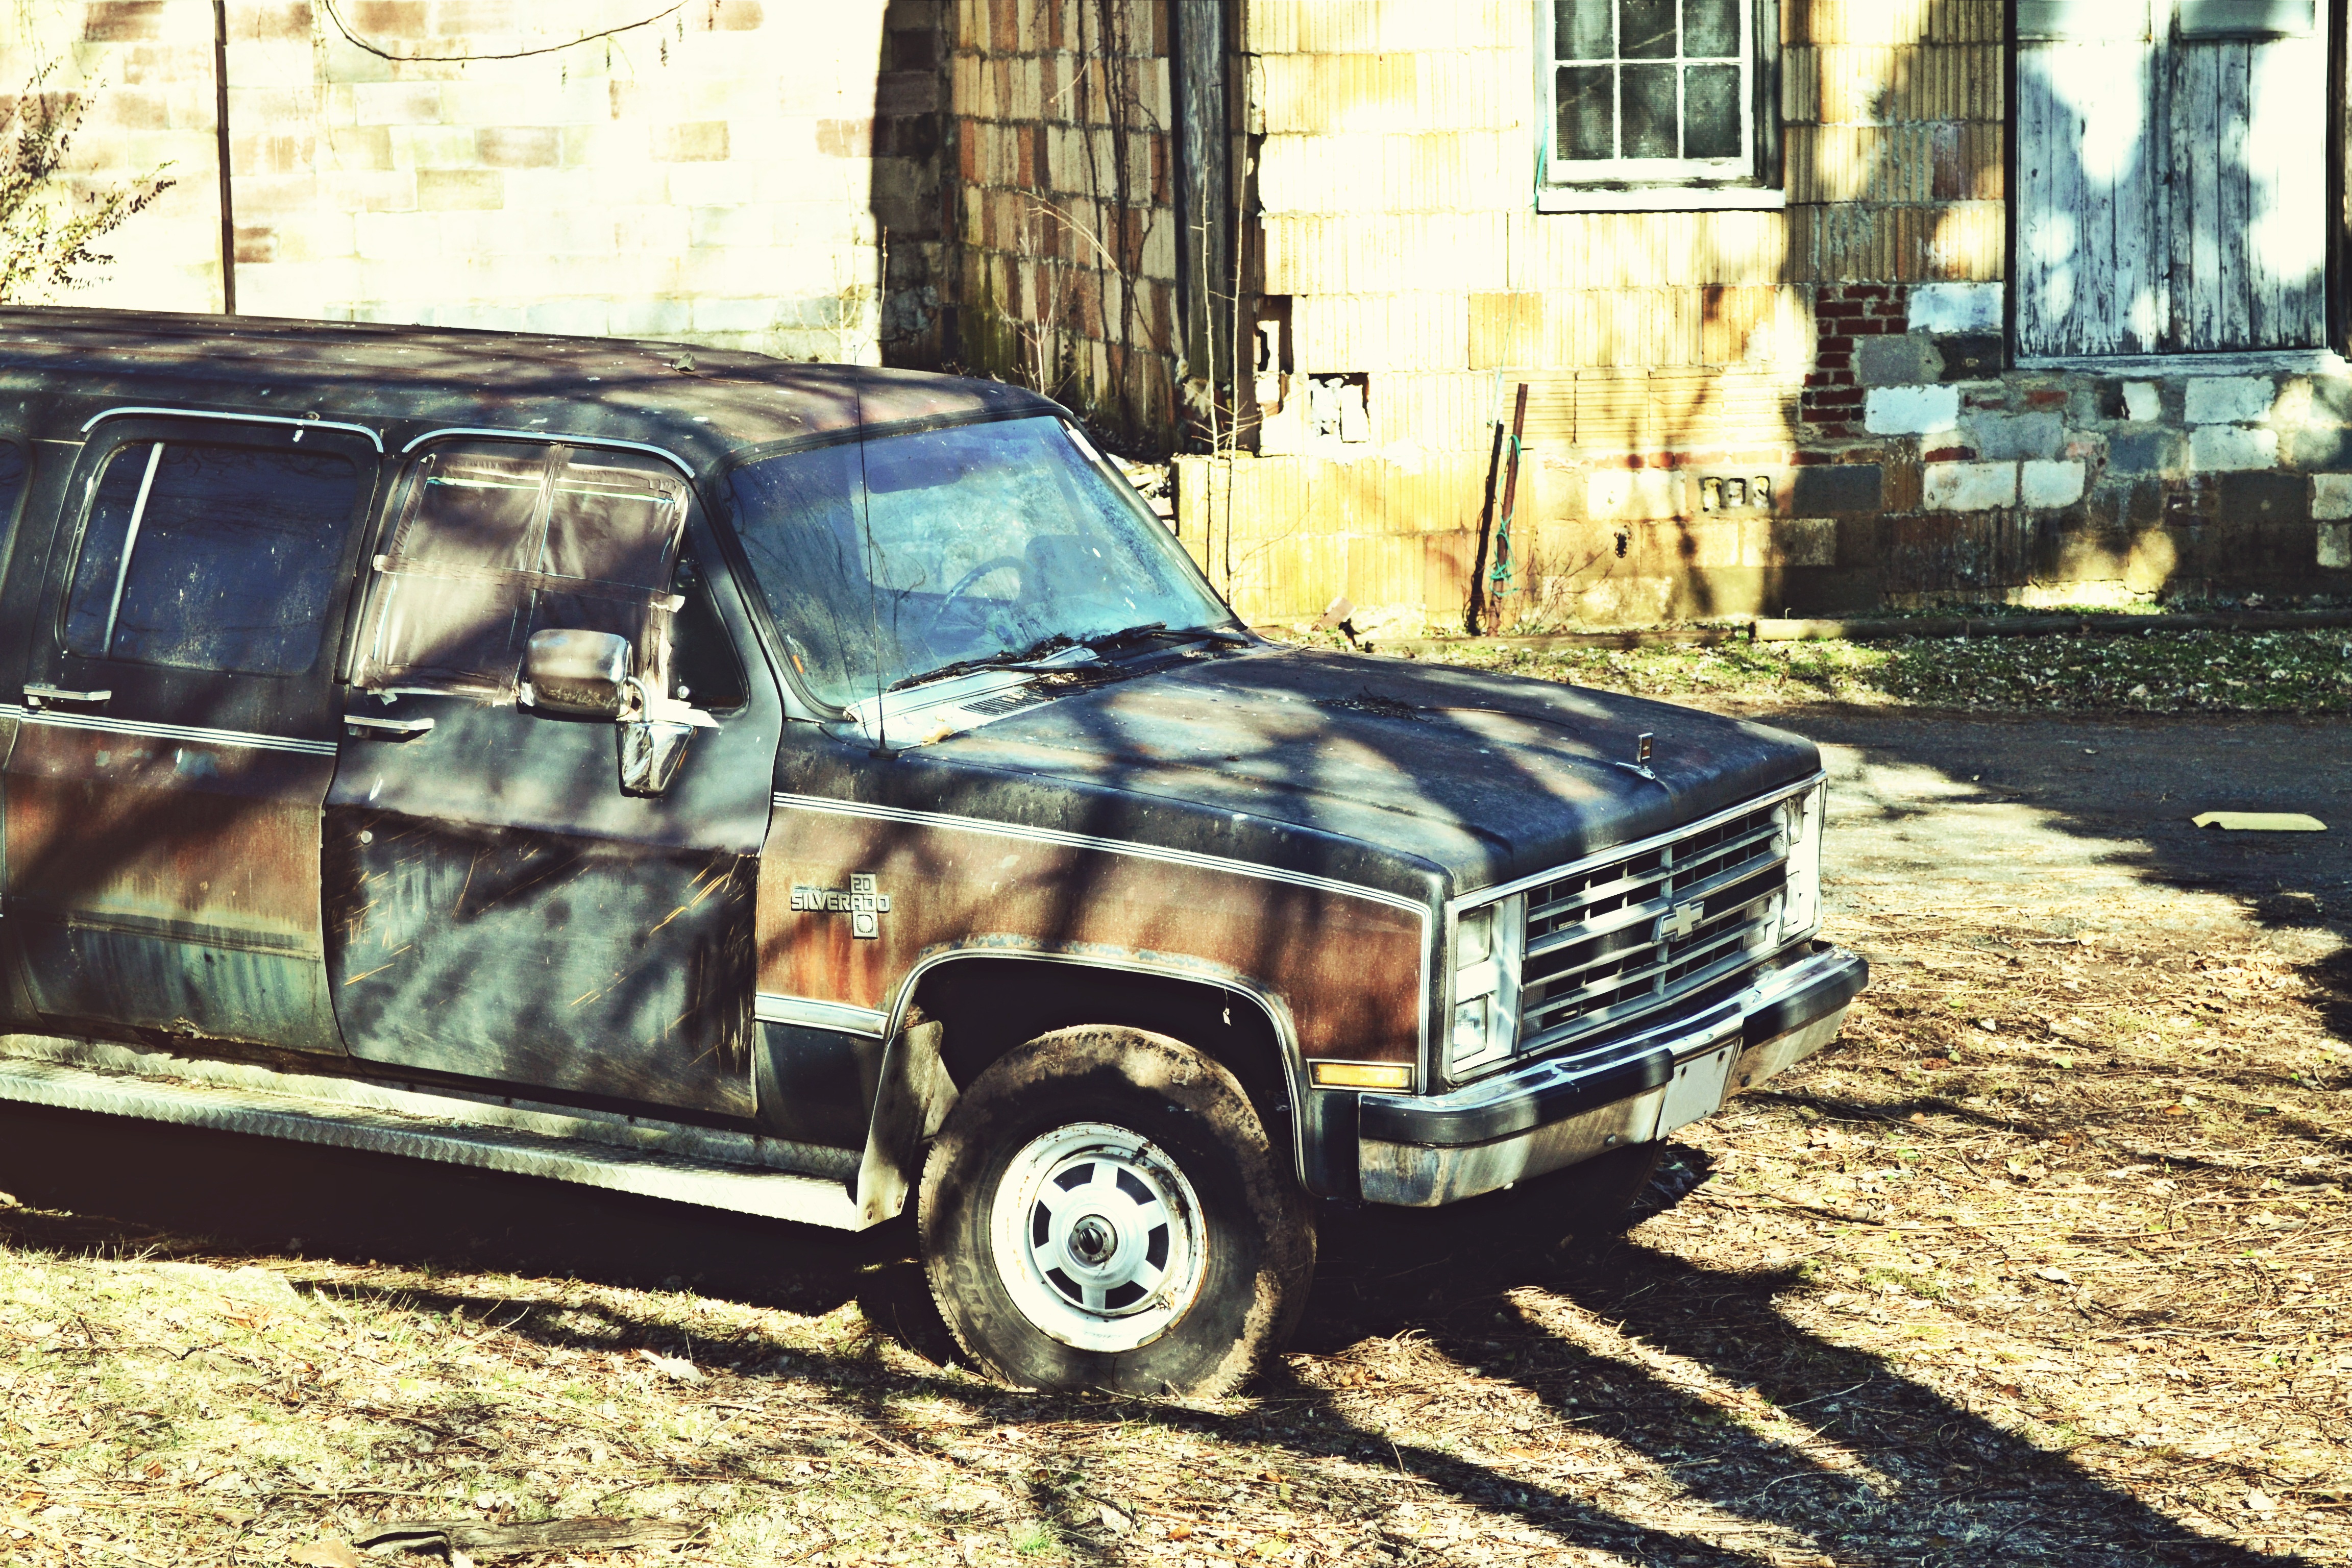
car, automobile, van, old, transport, truck, vehicle, weathered, courtyard, sedan, chevrolet, chevy, pickup truck, sport utility vehicle, land vehicle, automobile make, automotive exterior, chevrolet silverado